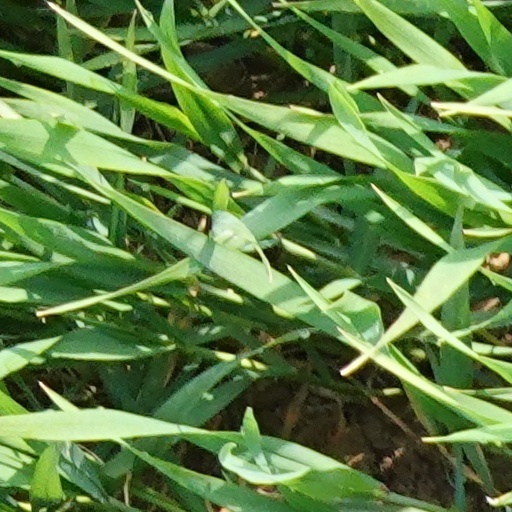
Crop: wheat